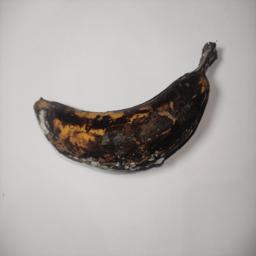
Banana variety: Sagor Kola